Free State Gold Rush

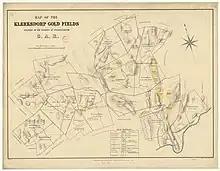
Map of the Klerksdorp gold fields

When the majority of the reefs proved unrecoverable with the contemporary technology, these miners moved away throughout the late 1890s and the stock exchange was converted to a movie theatre by 1912.